Scorpiurus muricatus

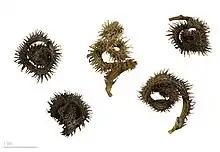
"Scorpiurus muricatus" - MHNT

Scorpiurus muricatus, the caterpillar-plant or prickly scorpion's-tail, is an annual leguminous plant native to southern Europe and the region of Syria with tiny pea-like flowers and simple leaves uncharacteristic of a legume. Its contorted, pubescent pods give rise to its common name "prickly caterpillar". Extracts of the species have been found to have allelopathic effects on microbes of the genus "Fusarium" due to the high concentration of phytoalexins in the plants' tissues.